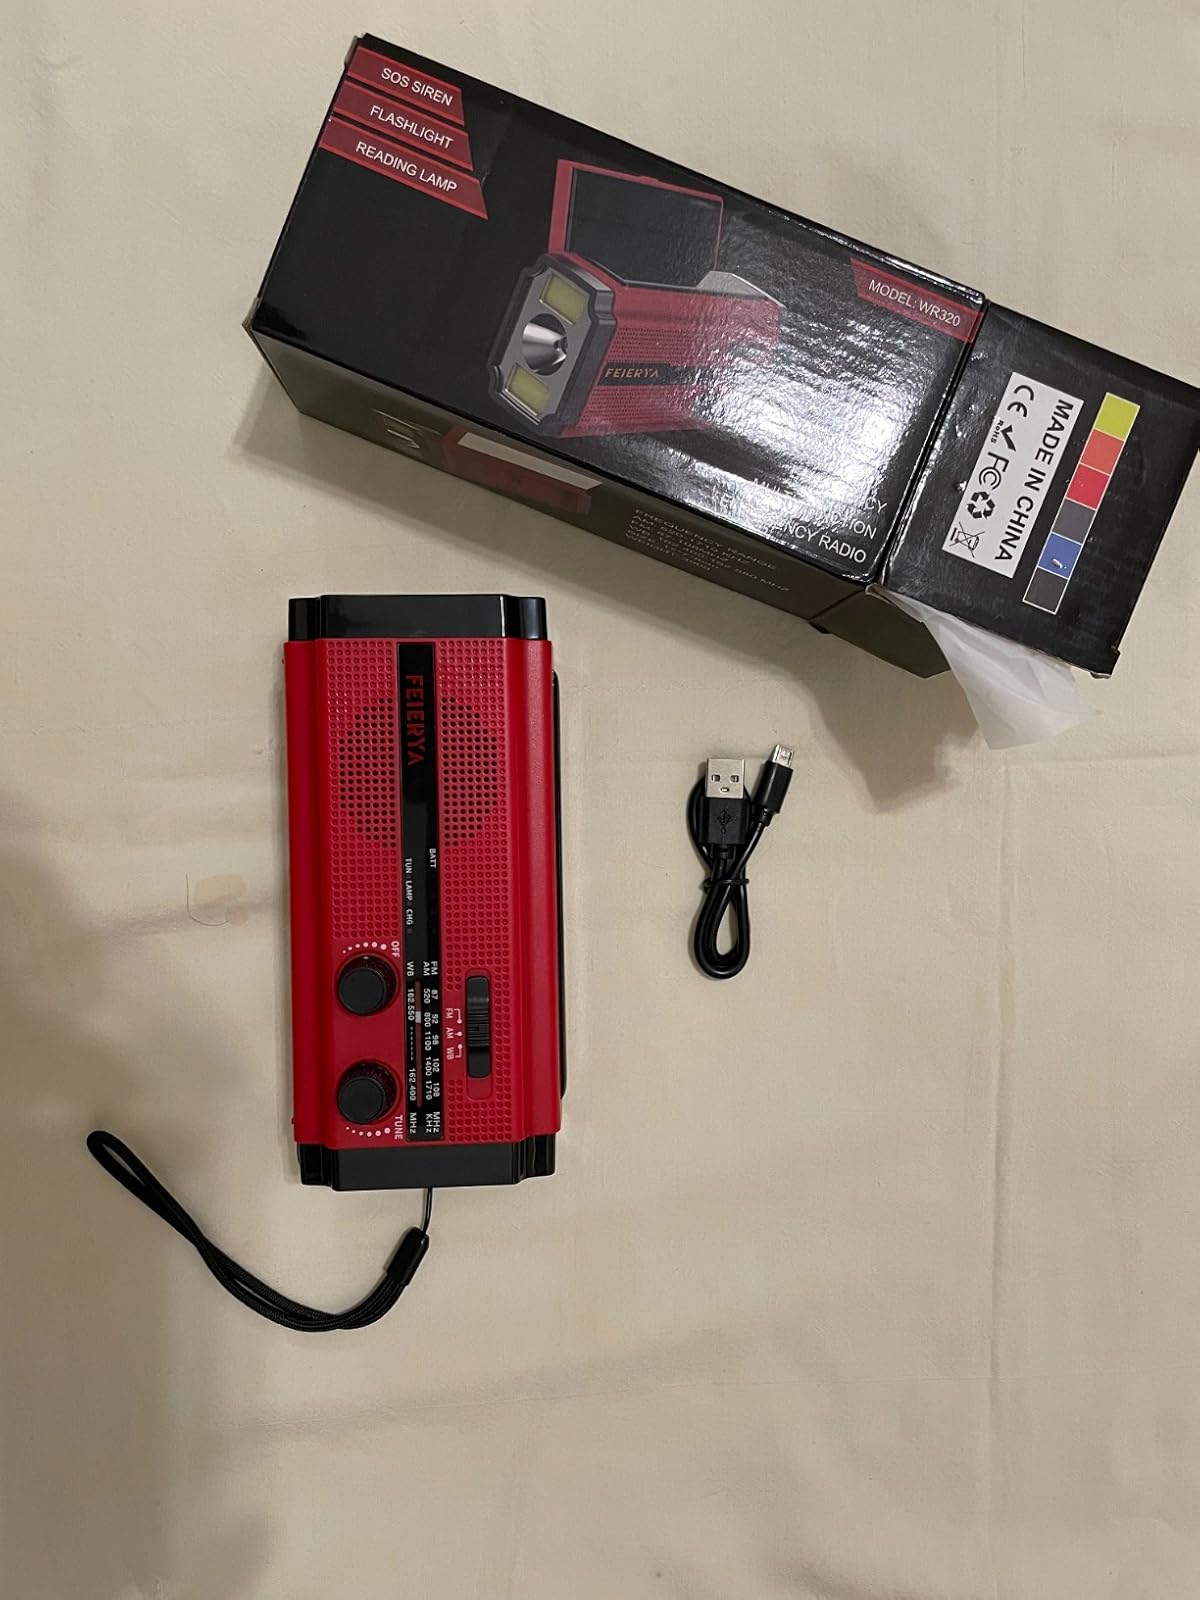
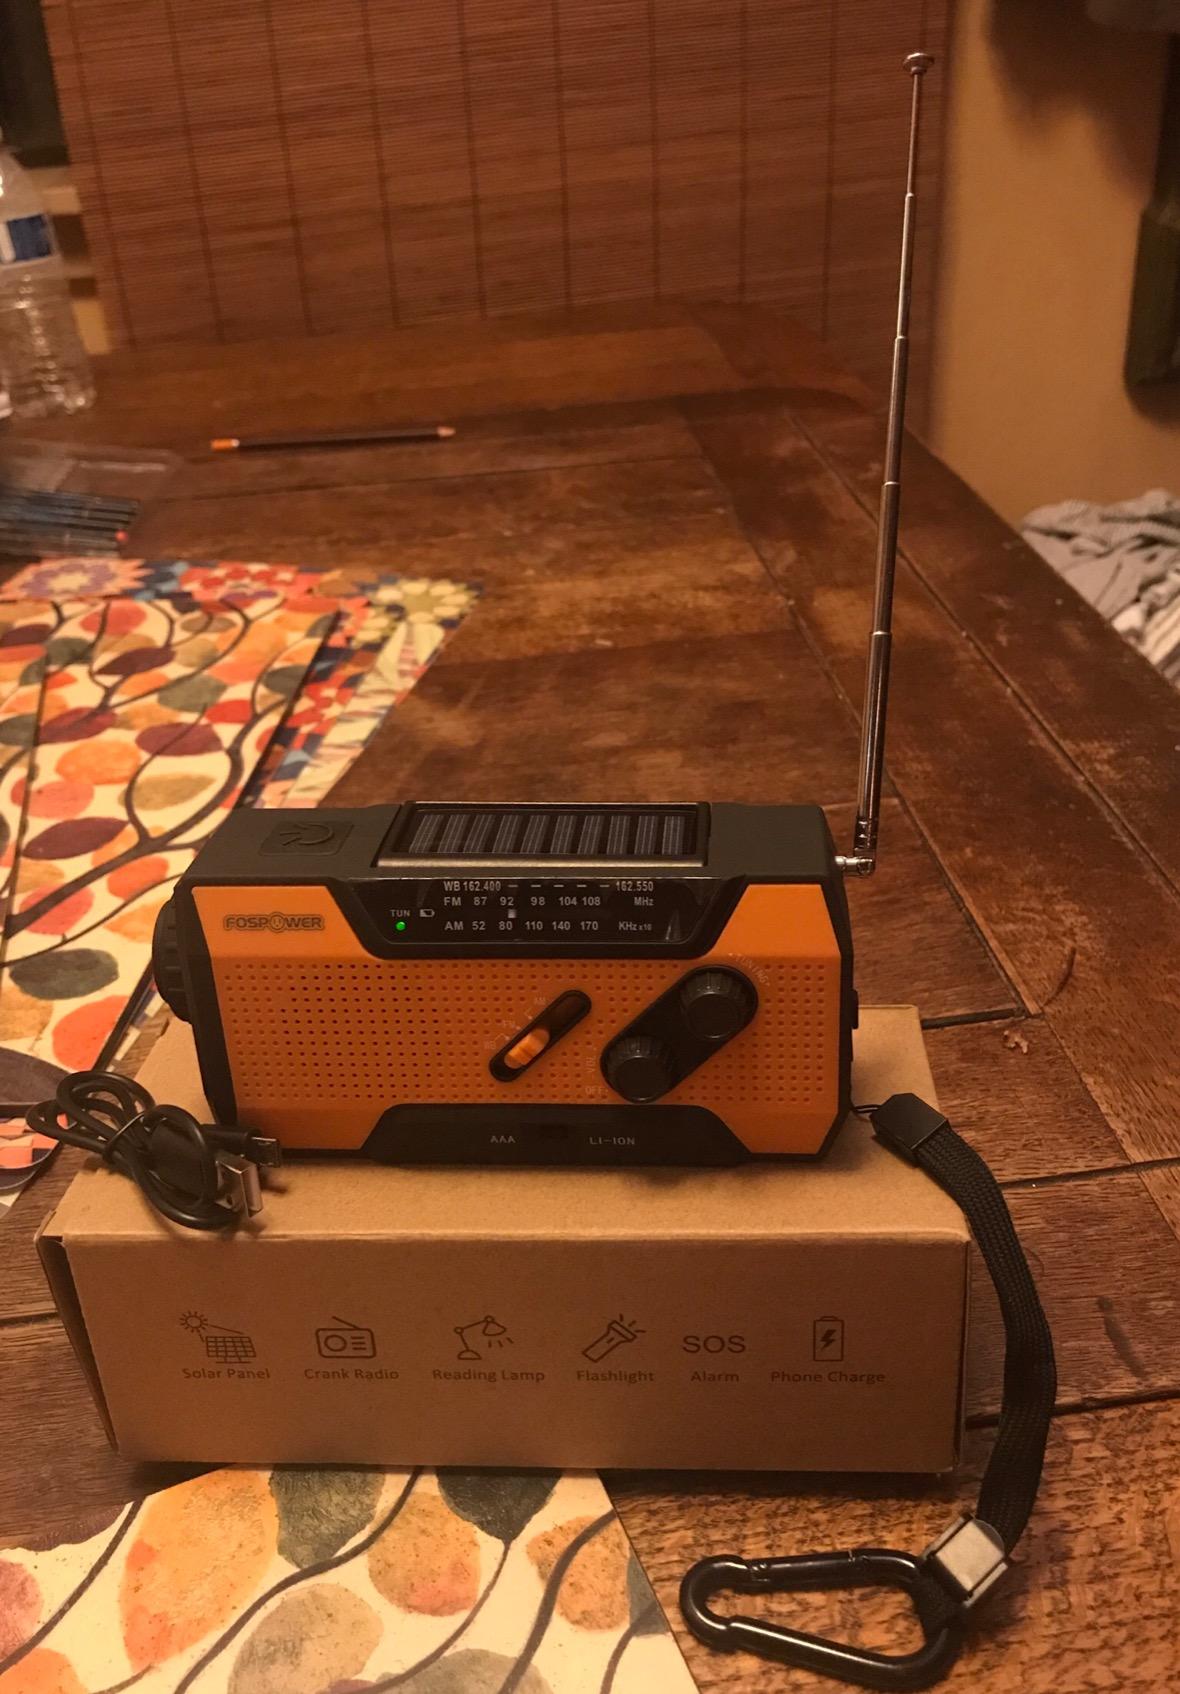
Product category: radio
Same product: no